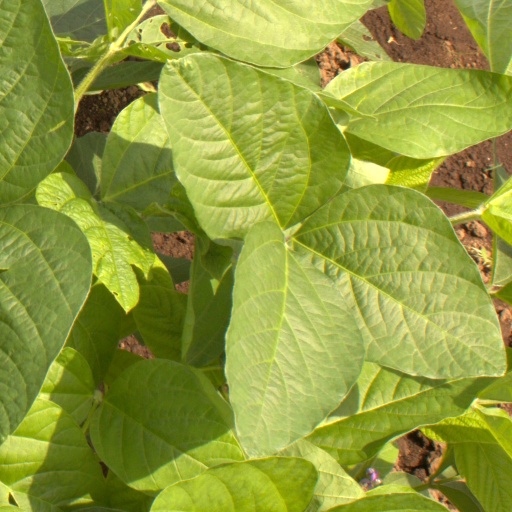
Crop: soybean